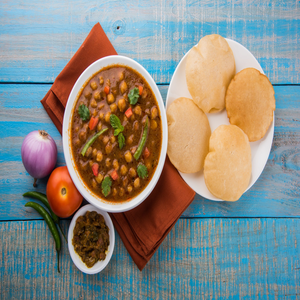
Dish: cholebhature